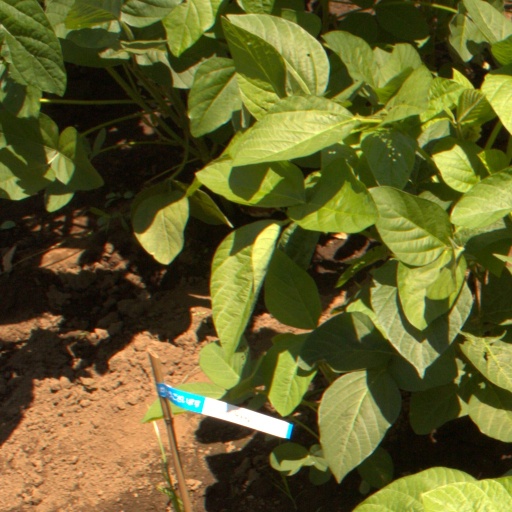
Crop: soybean